James I of Scotland

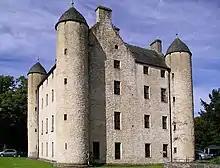
Methven Castle. The original castle was the seat of Walter Stewart, Earl of Atholl

The Drummond kindred was close to Atholl and the Earl's renewed involvement in Strathearn as ward to Graham's son, despite strong opposition from Albany, hinted at Atholl's possible involvement in the murder. The bad blood now existing between Albany and Atholl led James on his return to Scotland in 1424 to ally himself with Earl Walter, his uncle. Atholl participated at the assize that sat over the 24/25 May 1425 trials which found the prominent members of the Albany Stewarts guilty of rebellion — their executions followed swiftly.